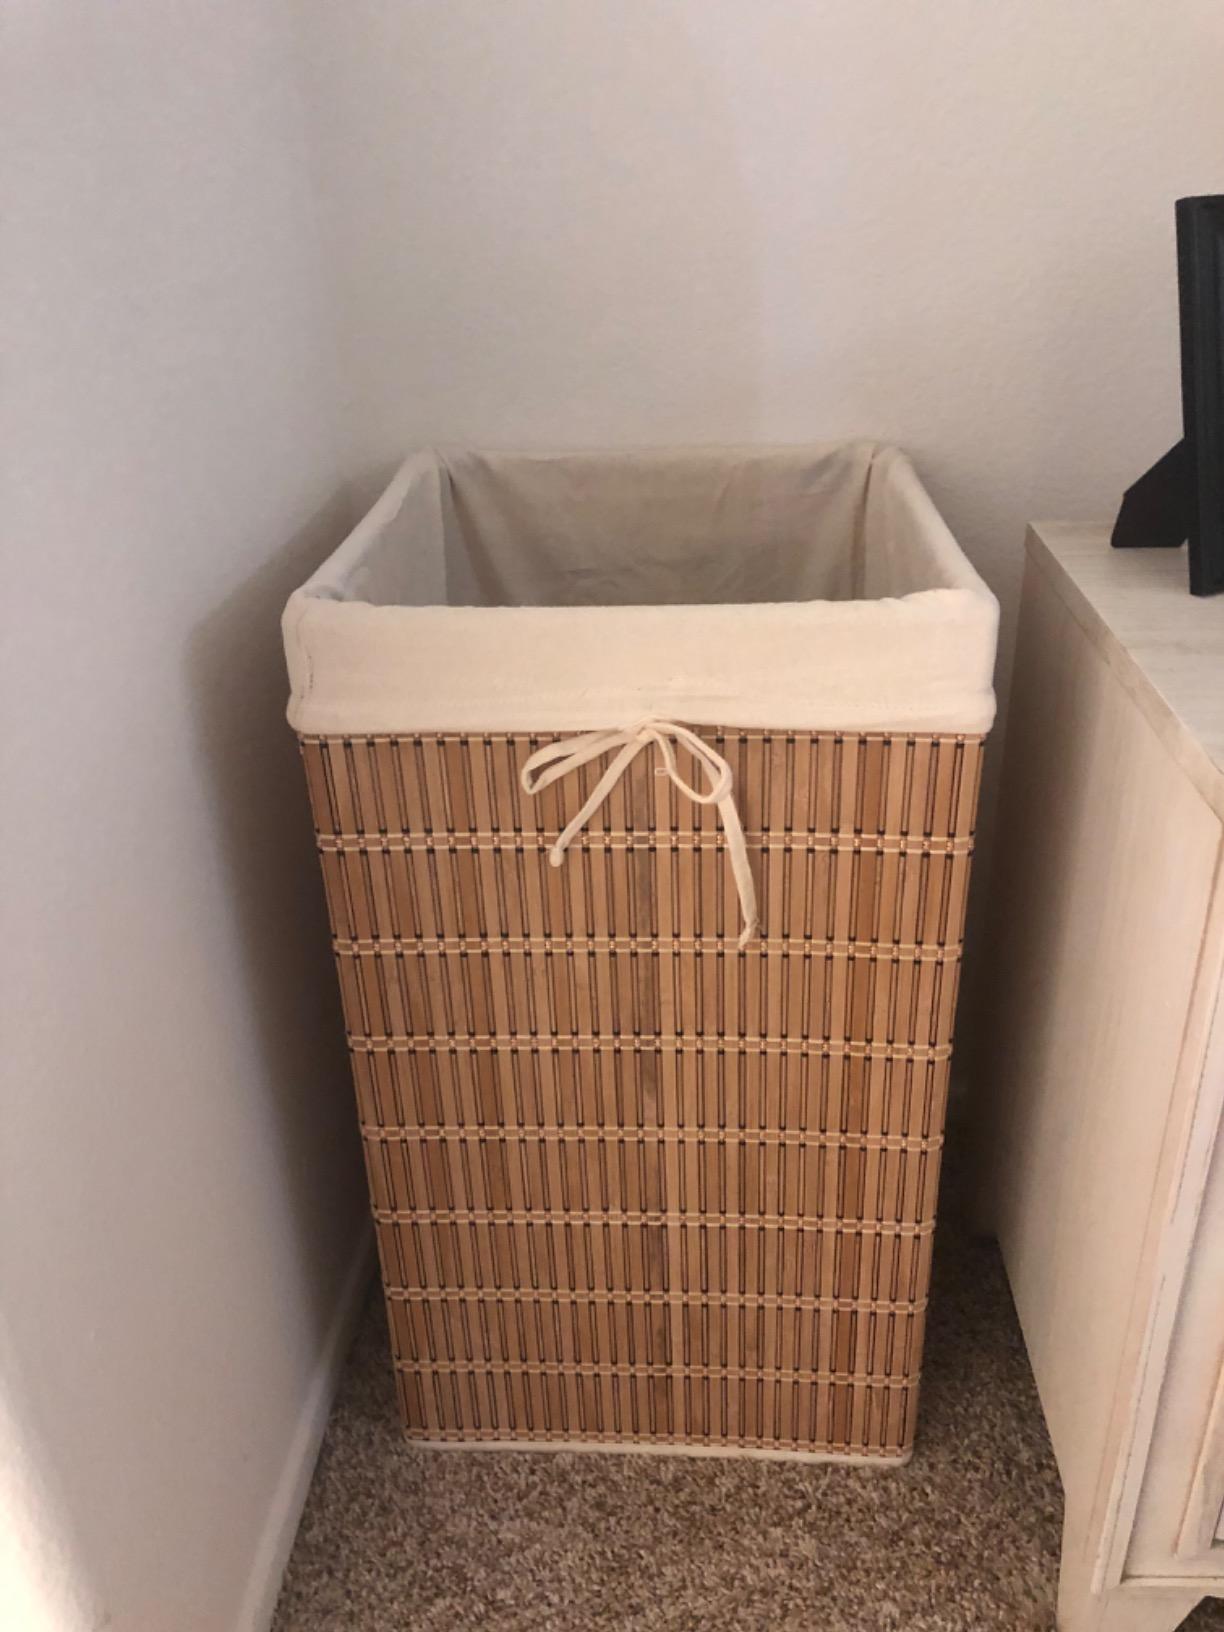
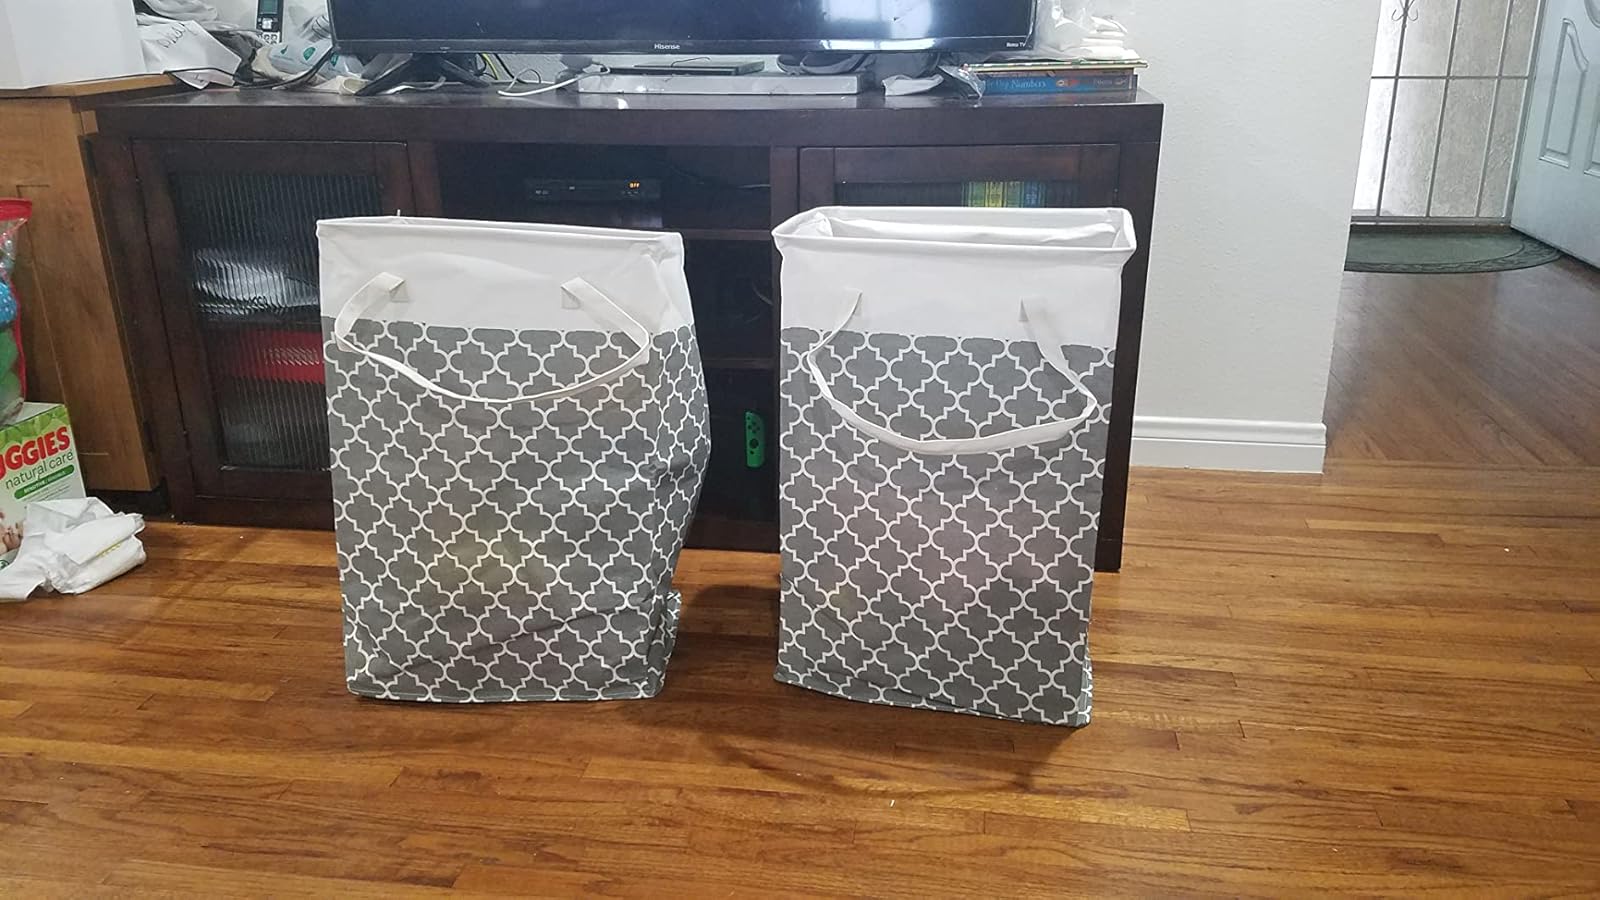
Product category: items_hamper
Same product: no